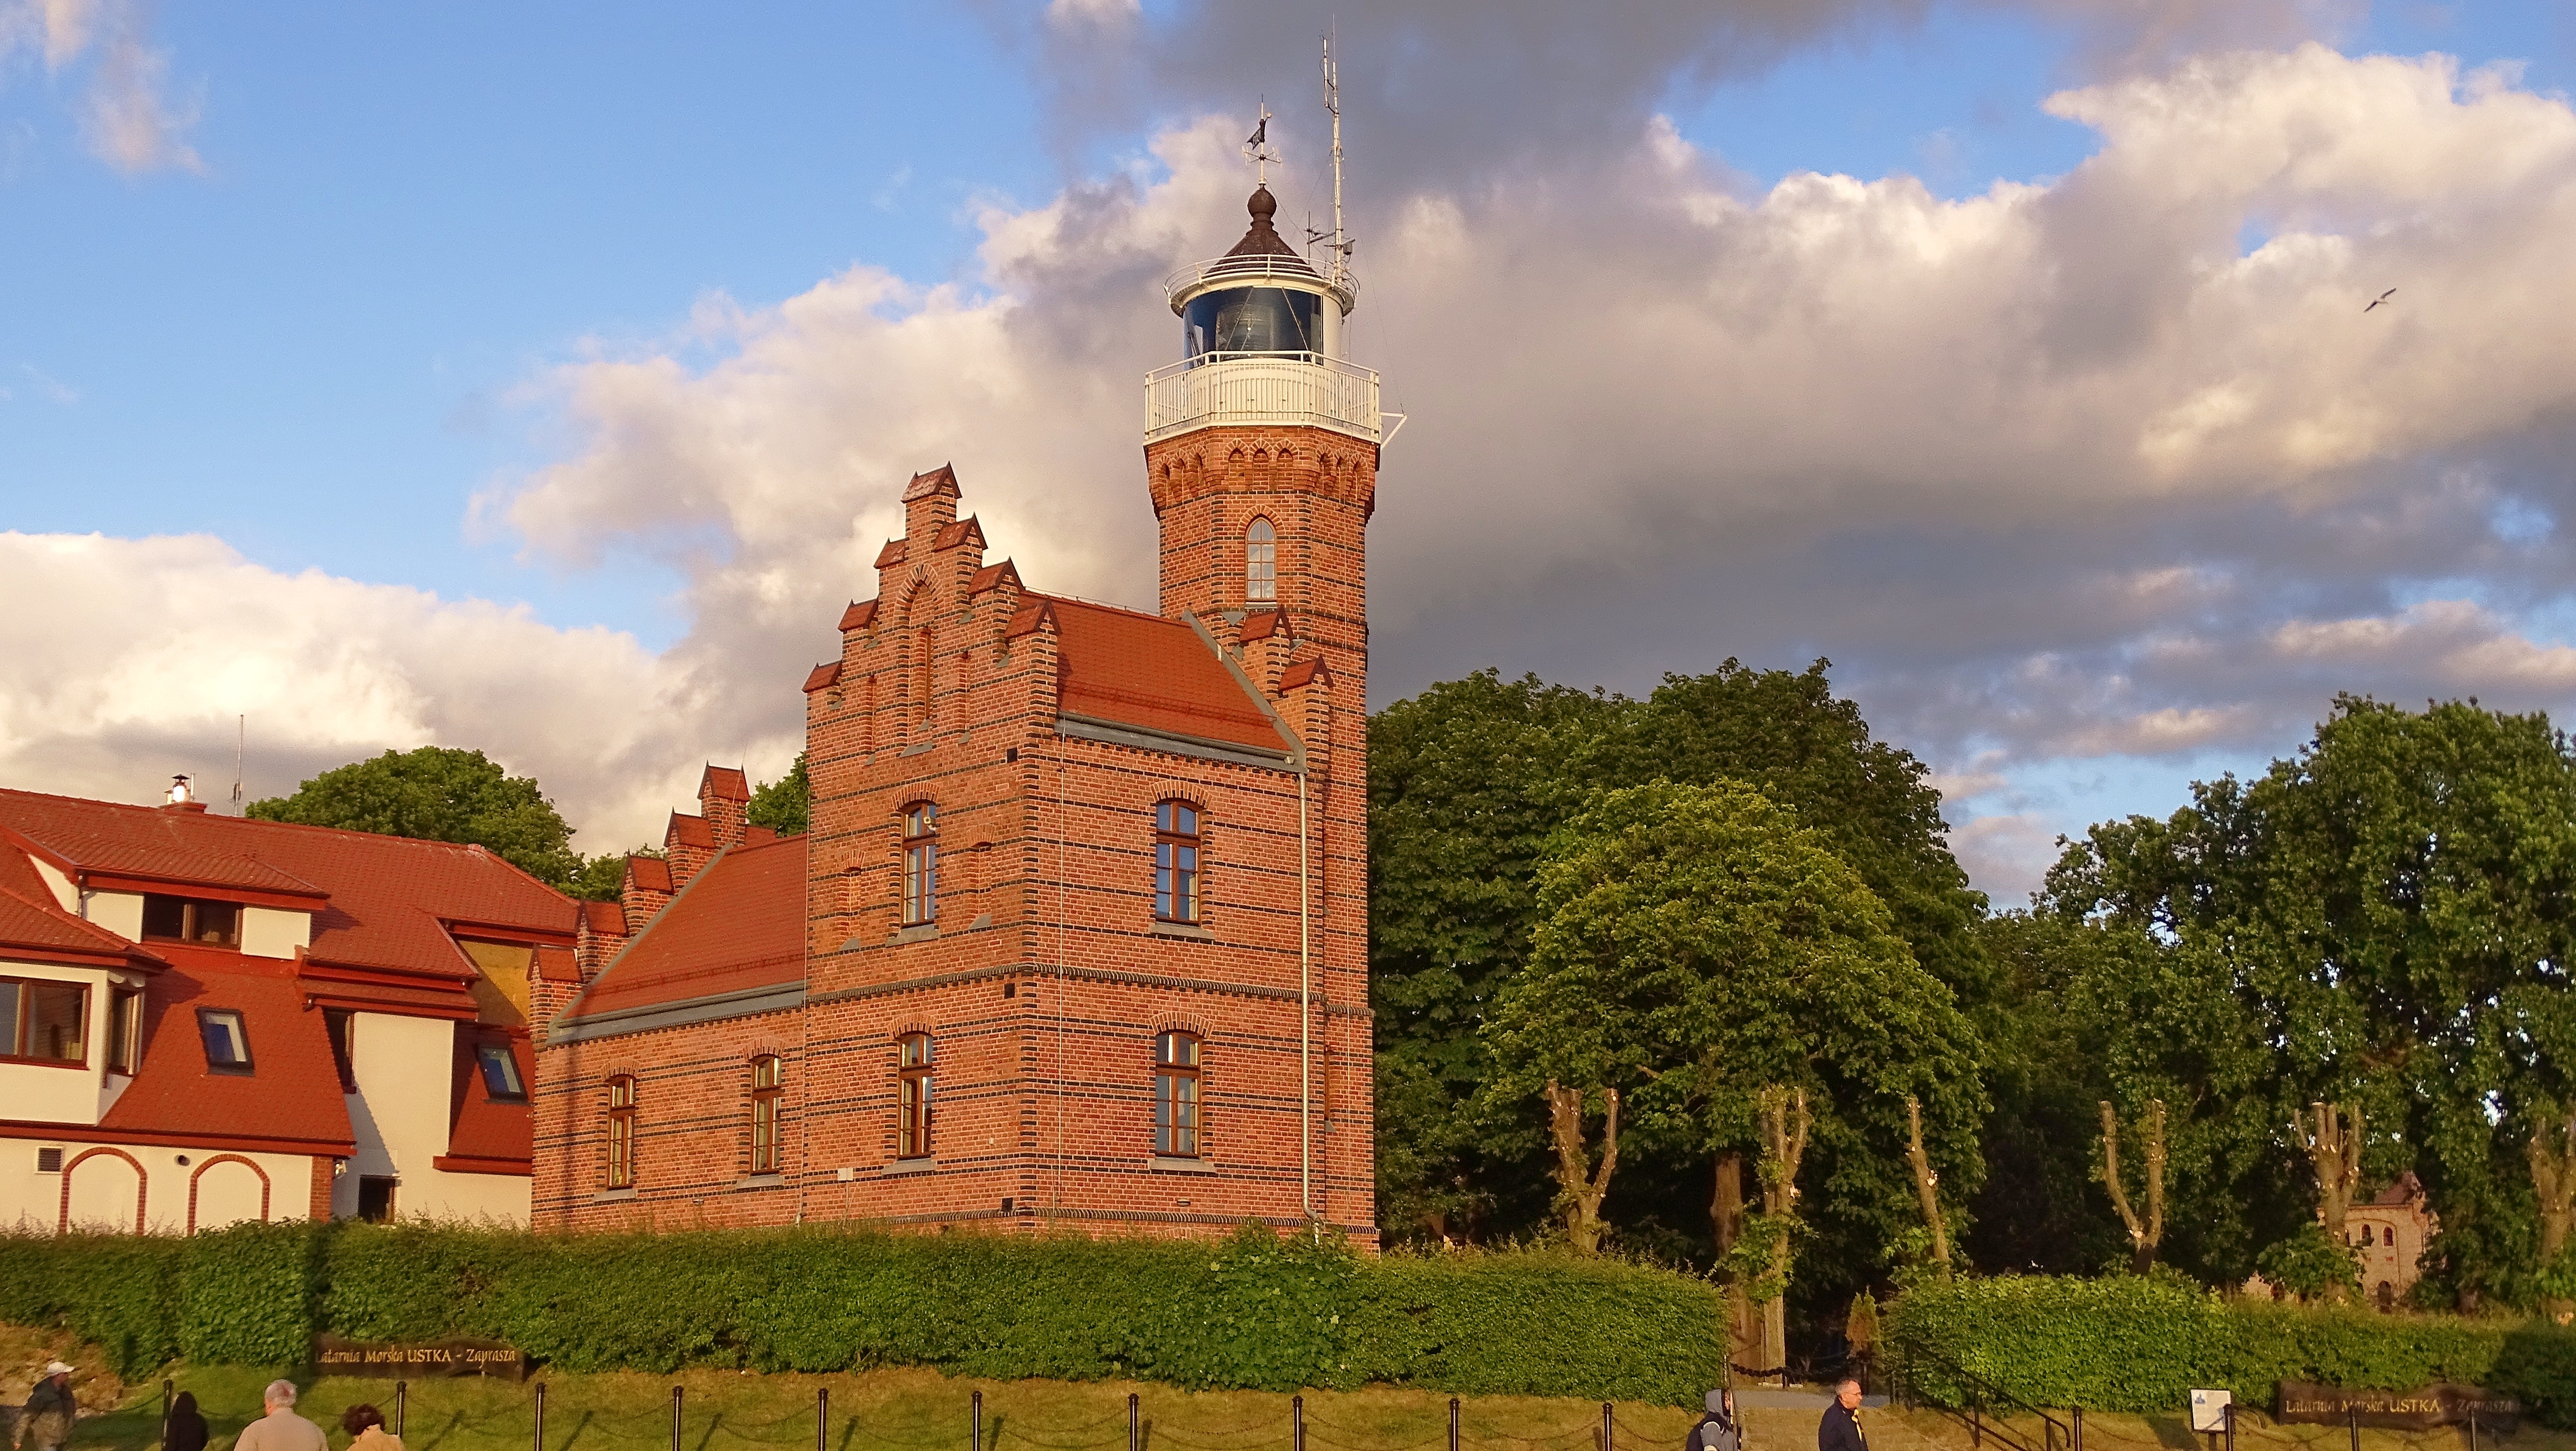
lighthouse, sky, building, chateau, tower, landmark, church, place of worship, clouds, monastery, poland, estate, ustka